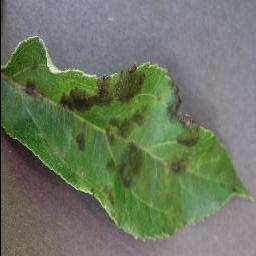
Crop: apple
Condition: scab